The Taste of Money

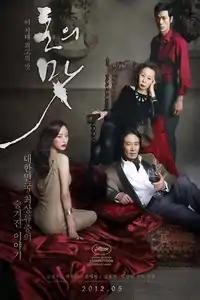
Korean release poster

The Taste of Money is a 2012 South Korean erotic thriller film about a conglomerate-owning family.